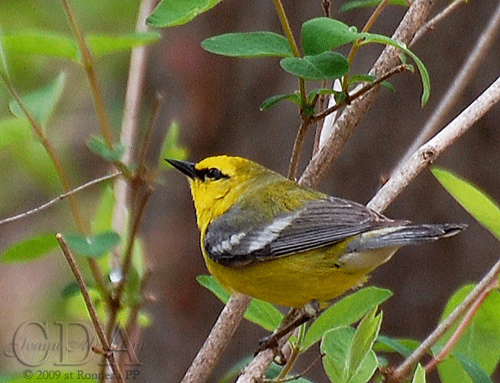
a bird with a pointed black bill, bright yellow head and breast, and white wingbars.
the bird has a red head, black wings, with white stripes, and a brown nape.
a lovely yellow colored bird with black eyes and beak, brown wings with white wingbars, and white undertail.
this bird has a yellow body, grey wing, and white wingbars.
yellow body and headed bird with black bill and cheek patch, and white wingbared grey wings.
this bird is yellow with grey and has a long, pointy beak.
this is a small yellow bird, with a black bill and cheek patch.
a small yellow bird with a slightly round shape, an average sized head compared to its body, grey and white feathers and tail feathers, and a small, black pointed bill.
this particular bird has a belly that is yellow with gray spotsa small yellow bird with black and white striped wings, and short tail, short legs, a small head, and pointy beak.
Species: Blue Winged Warbler